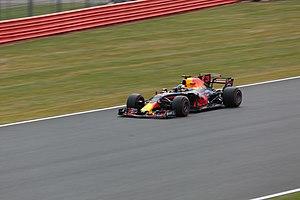
Red Bull Racing est une société britannique qui engage l'écurie Red Bull Racing qui dispute le championnat du monde de Formule 1 sous licence autrichienne depuis 2007. L'écurie est fondée en 2005 avec le rachat par Red Bull de l'écurie Jaguar Racing. De 2010 à 2013, grâce à Mark Webber et Sebastian Vettel, Red Bull Racing remporte avec un moteur V8 Renault quatre titres de champion du monde des constructeurs tandis que Sebastian Vettel est couronné quatre fois de suite chez les pilotes.